Celestial pole

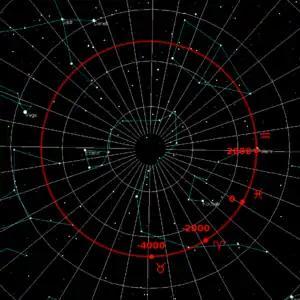
Diagram of the path of the celestial north pole around the ecliptic north pole. The beginning of the four "astrological ages" of the historical period are marked with their zodiac symbols: the Age of Taurus from the Chalcolithic to the Early Bronze Age, the Age of Aries from the Middle Bronze Age to Classical Antiquity, the Age of Pisces from Late Antiquity to the present, and the Age of Aquarius beginning in the mid-3rd millennium.

The north and south celestial poles are the two points in the sky where Earth's axis of rotation, indefinitely extended, intersects the celestial sphere. The north and south celestial poles appear permanently directly overhead to observers at Earth's North Pole and South Pole, respectively. As Earth spins on its axis, the two celestial poles remain fixed in the sky, and all other celestial points appear to rotate around them, completing one circuit per day (strictly, per sidereal day).